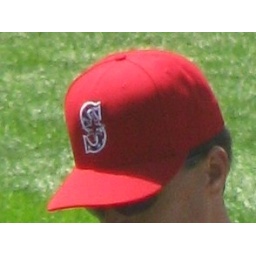
4th of July weekend caps - all teams in baseball wore red hats with an American flag-colored team logo